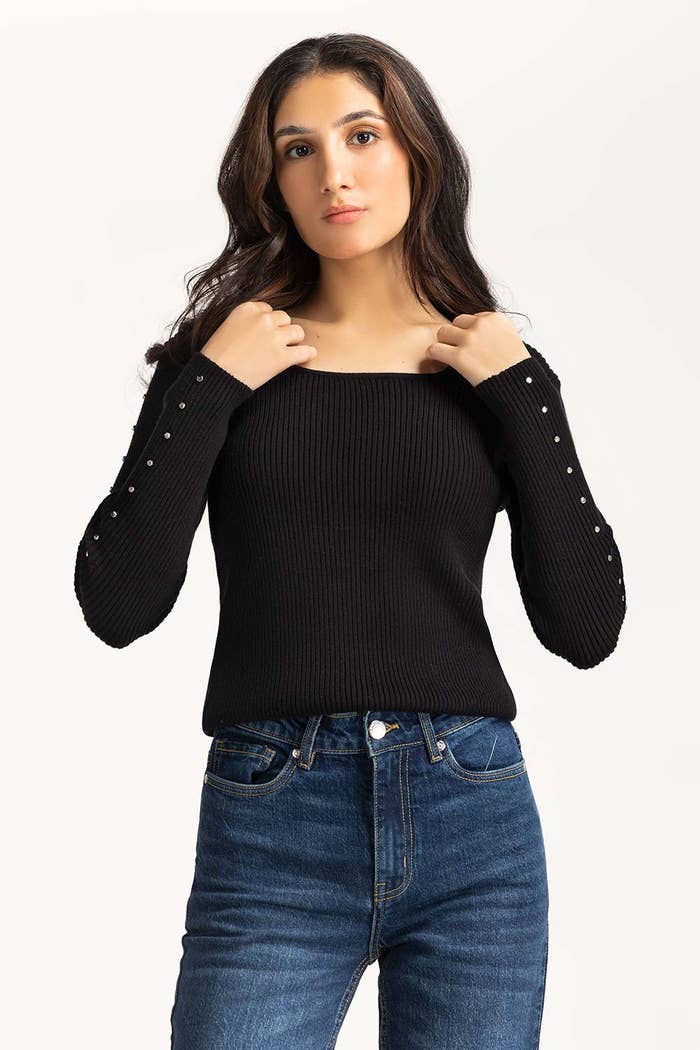
black studded off the shoulder top